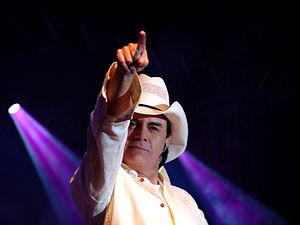
Le sertanejo ou musique sertaneja est un genre musical ayant émergé dans les campagnes du Brésil dans les années 1920. C'est un style musical très populaire au Brésil, en particulier dans les régions du Sudeste et du Centre-Ouest.